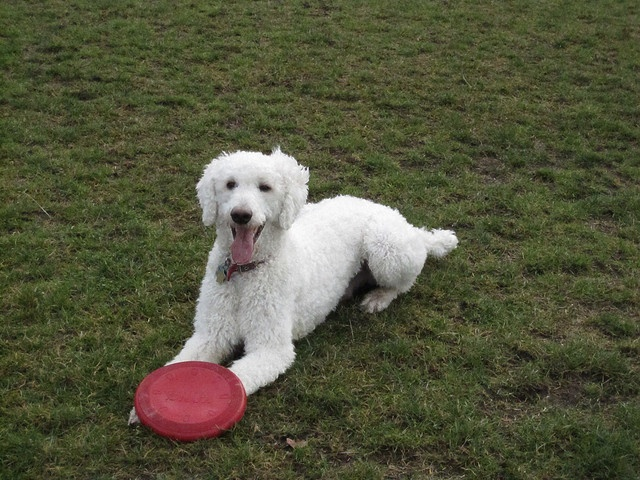
A white dog in grassy field with red frisbee.
a white dog with a collar with a red frisbee
A white dog laying on green grass with a red frisbee.
a dog laying in a field with a frisbee
A white dog lays on the grass with a red Frisbee on its paws.